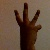
The image shows a hand gesture representing the number 6 in Indian Sign Language.